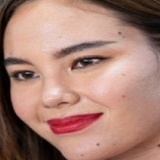
hoa hậu Catriona Gray